Himakajima

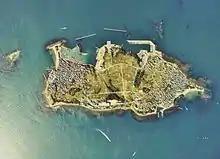
Aerial photograph

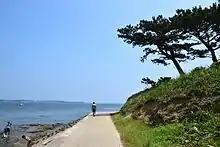
Himakajima

Himakajima is located approximately 10 kilometers from either Chita Peninsula or Atsumi Peninsula. The highest point on the island is 30.2 meters, and is located in approximately the center of the island. Settlement is concentrated in two hamlets, one on the east and one on the west coast. The total area of the island is 0.77 square kilometers, of which approximately half is owned by the Imperial Household Agency. The island is rocky, within only 4% of its area forested, although olive trees have been introduced in recent years.